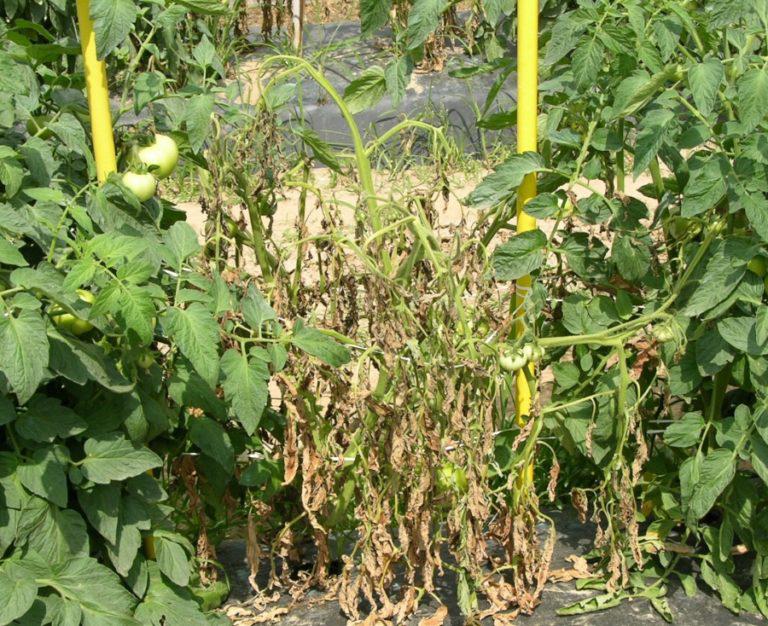
Plant: Zucchini
Disease: zucchini bacterial wilt